Danny Thomas (tennis)

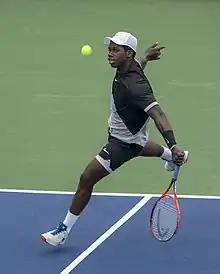
Thomas at the 2018 Citi Open

Thomas has a career high ATP singles ranking of No. 724 achieved on 16 April 2018. He also has a career high ATP doubles ranking of No. 488 achieved on 16 July 2018.